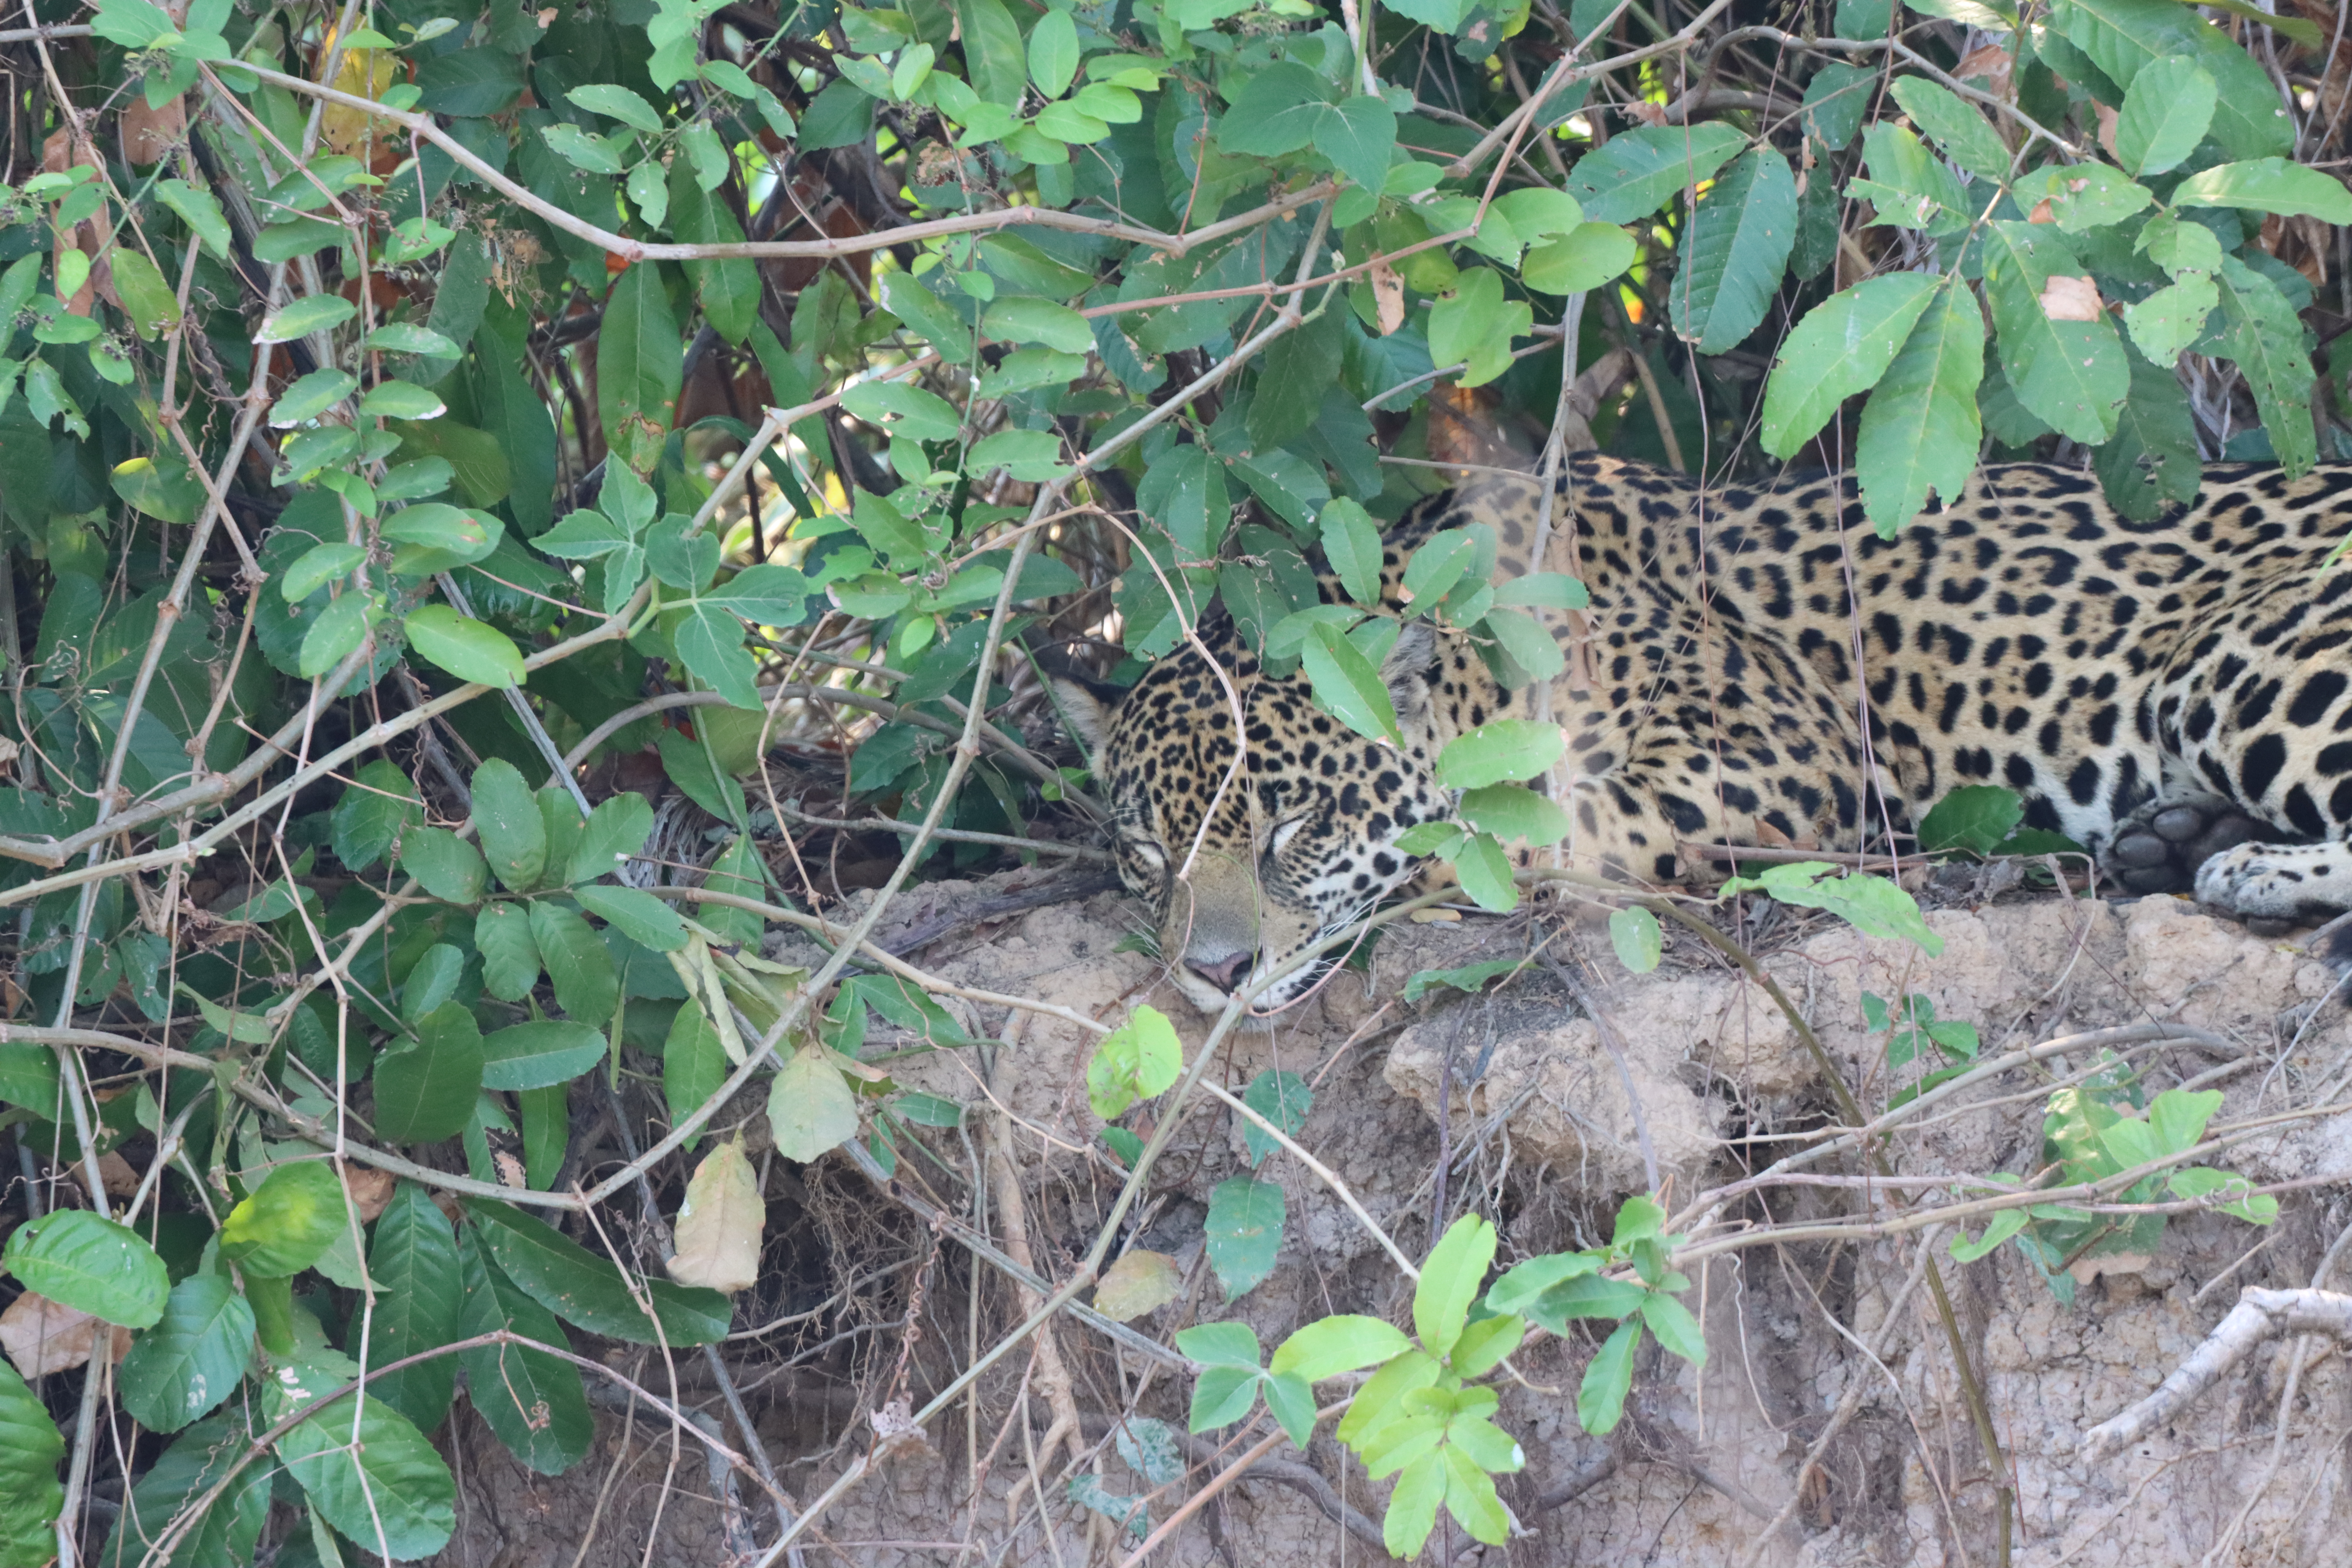
Jaguar: Guaraci